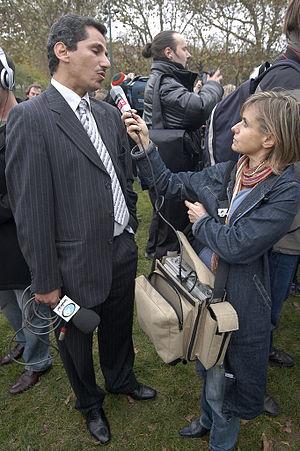
Un journaliste est une personne qui recueille ou recherche, vérifie et écrit puis distribue des informations sur tout type de support média.